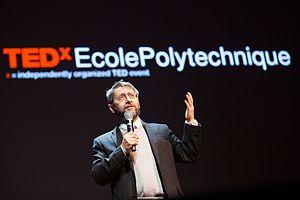
Haïm Korsia à la conférence TEDxÉcolePolytechnique en janvier 2017
Haïm Korsia, né le 27 septembre 1963 à Lyon, est un rabbin français, ancien aumônier en chef du culte israélite des armées, aumônier de l'École polytechnique, administrateur du Souvenir français et ancien membre du Comité consultatif national d'éthique. Le 22 juin 2014, il est élu grand-rabbin de France pour sept ans.